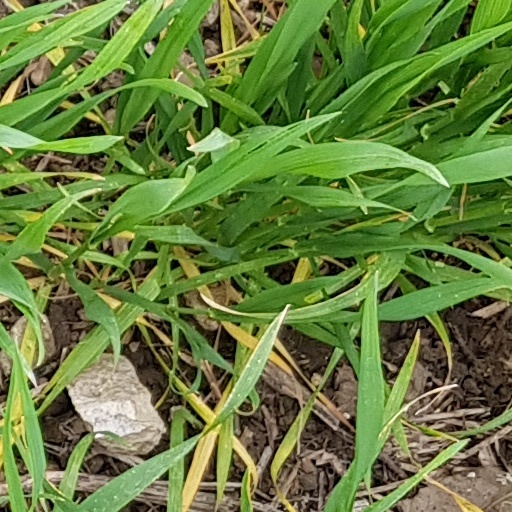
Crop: wheat